Therese Elssler

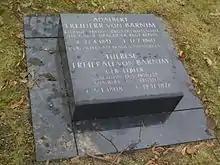
Restitution grave stone of Therese von Barnim (Therese Elssler) and Adalbert von Barnim on the Invalidenfriedhof Berlin (2013)

Therese Elssler (5 April 1808, Vienna - 19 November 1878, Merano) was a dancer.